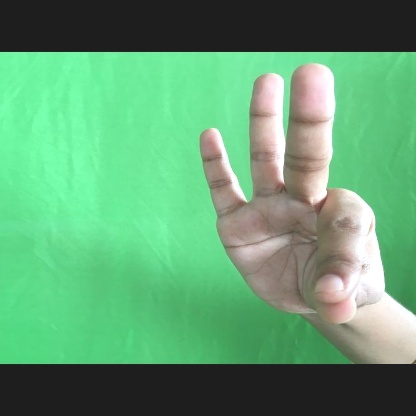
Mudra: Hamsasyam